New Zealand at the Olympics

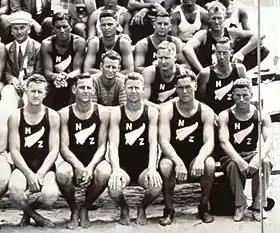
The New Zealand rowing team at the 1932 Summer Olympics

New Zealand first sent an independent team to the Olympics in 1920. Before this, at the 1908 and 1912 Summer Olympics, New Zealand and Australian athletes competed together in a combined "Australasia" team. New Zealand has also participated in most Winter Olympic Games since 1952, missing only the 1956 and 1964 Games.